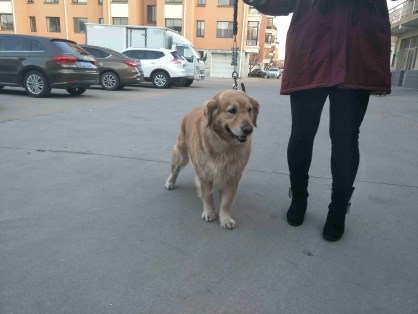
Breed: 5355-n000126-golden_retriever